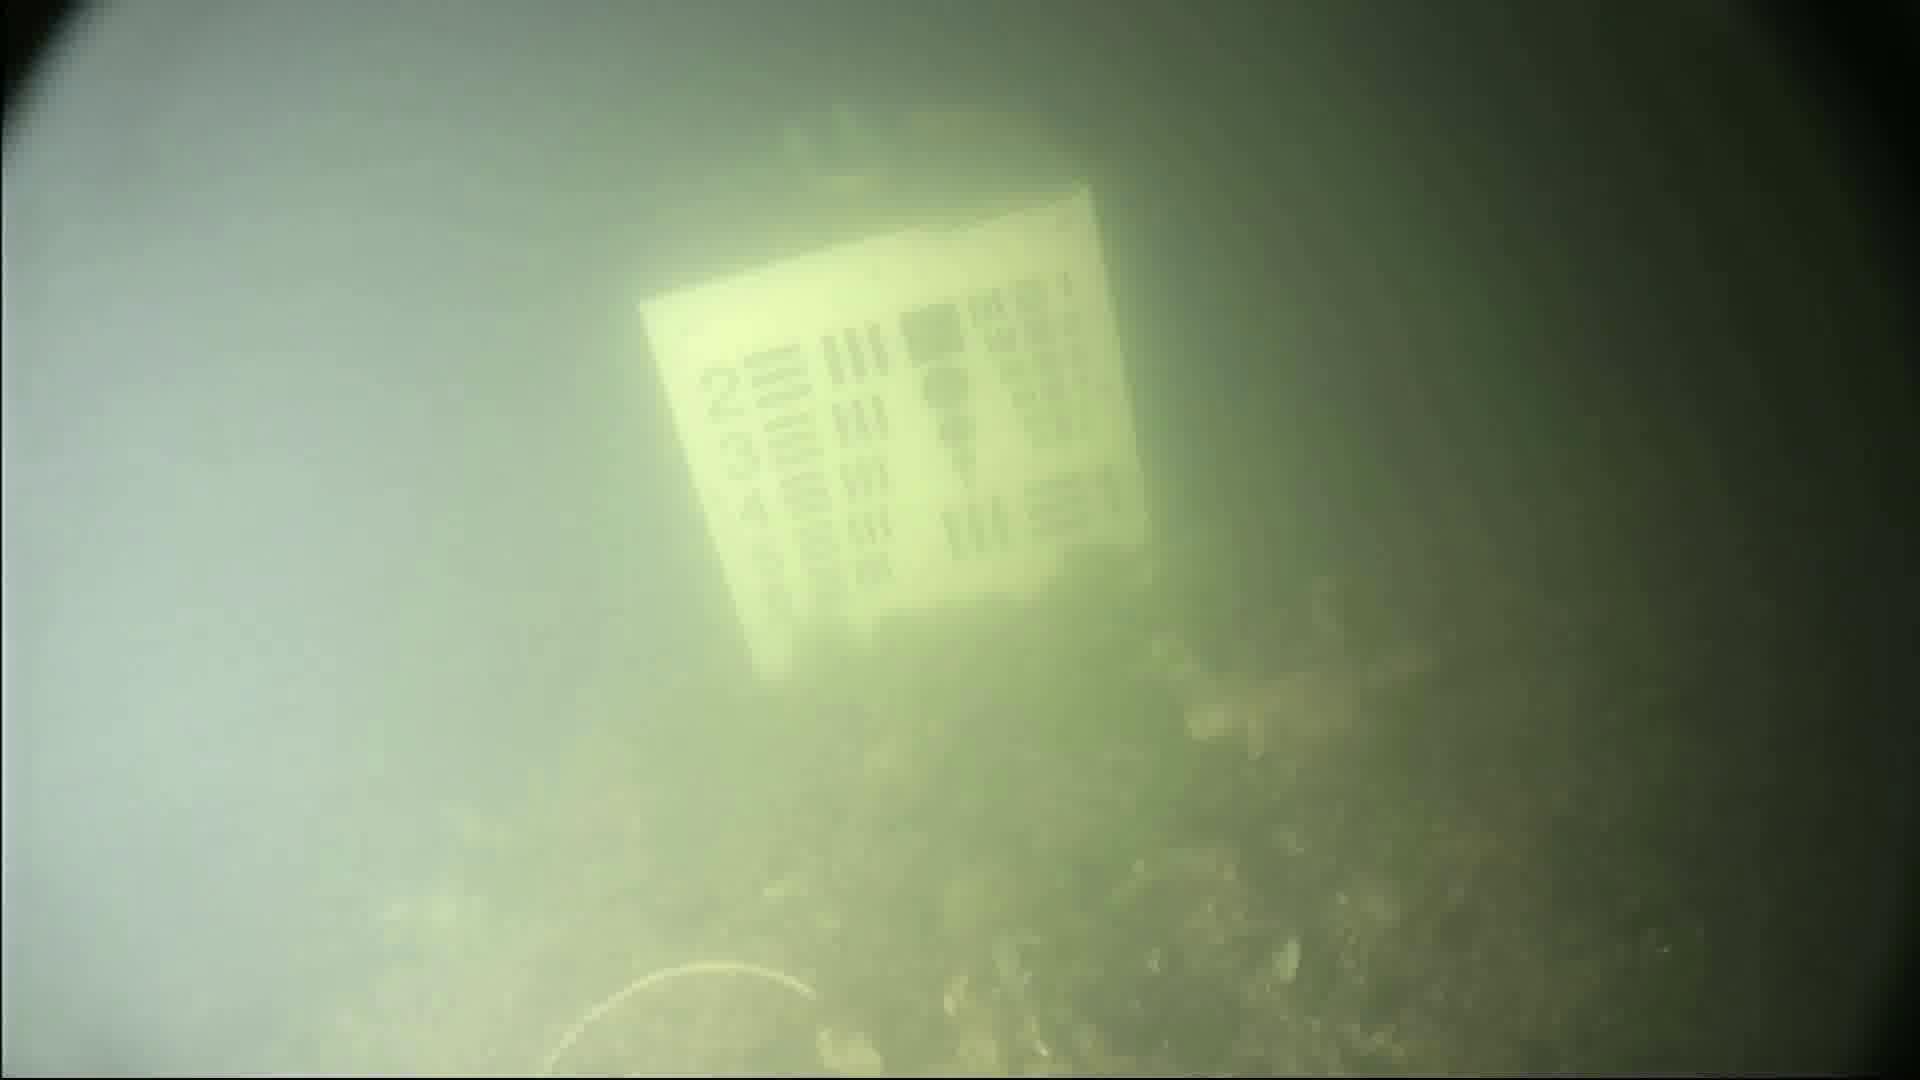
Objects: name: crab